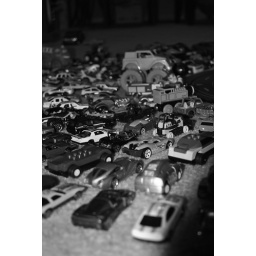
200 and counting car collection in black and white.